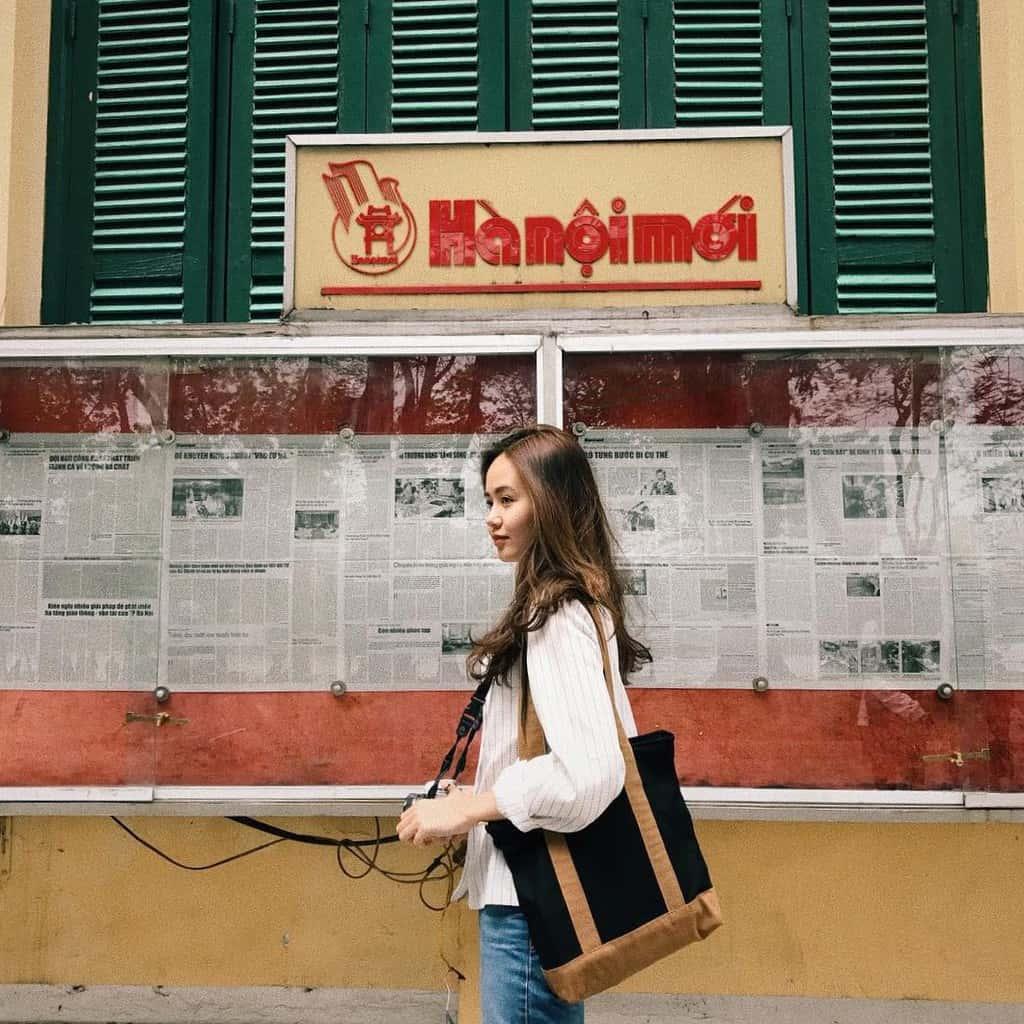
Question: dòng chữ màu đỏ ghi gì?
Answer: ghi hà nội mới